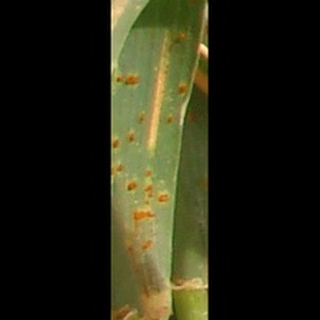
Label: wheat_brown_rust